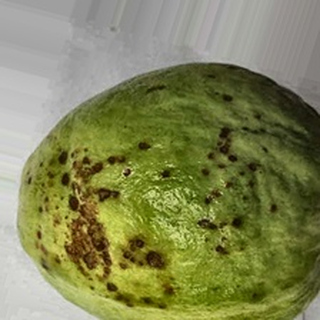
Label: guava_anthracnose